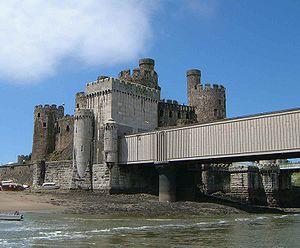
La classification des ponts peut être différente selon le critère de classement : la fonction, les matériaux, la structure, le type de travées, l'importance de l'ouvrage ou selon des critères propres aux familles d'ouvrages. Ces différents classements peuvent être croisés entre eux pour former des subdivisions.
Ce qui suit est la liste des Historic Civil Engineering Landmarks, c'est-à-dire la liste des monuments historiques de génie civil, établie aux États-Unis par l' American Society of Civil Engineers depuis qu'elle a commencé le programme en 1964. Cette désignation est accordée à des projets, des structures et des sites situés aux États-Unis et dans le reste du monde. À compter de 2013, il y a plus de 260 éléments dans cette liste.